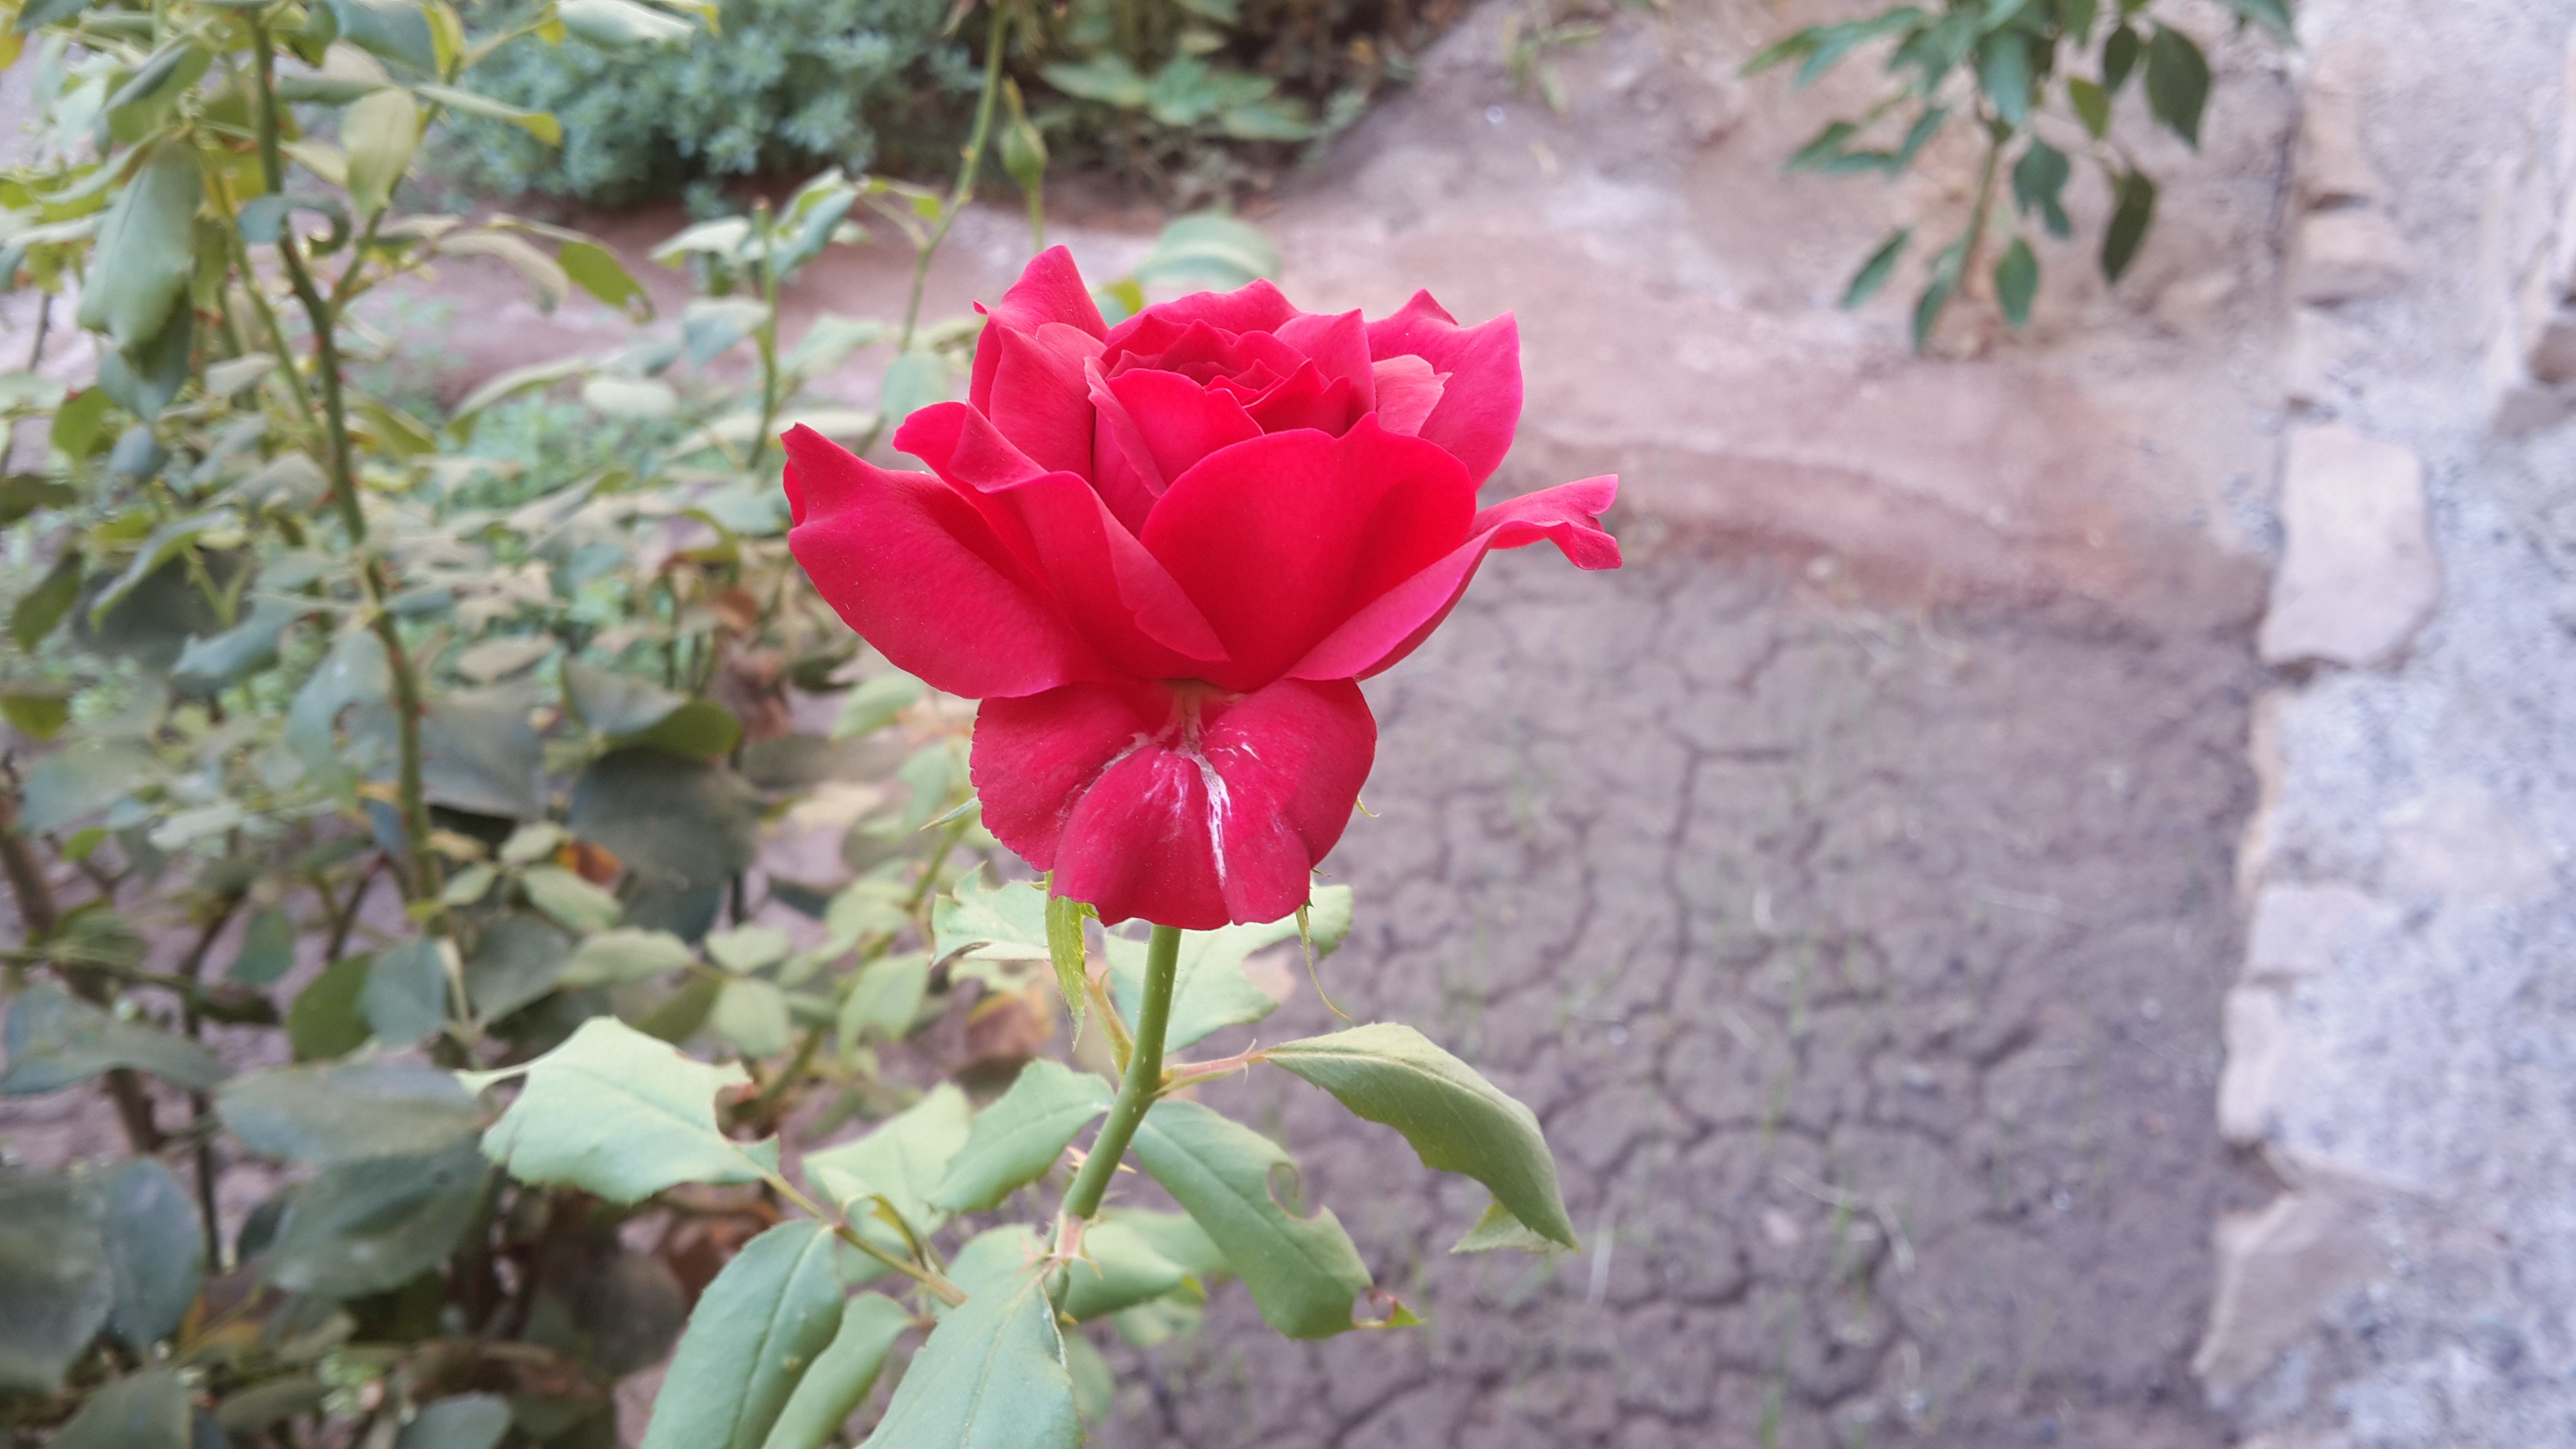
blossom, plant, flower, petal, rose, red, botany, garden, flora, flowering plant, land plant